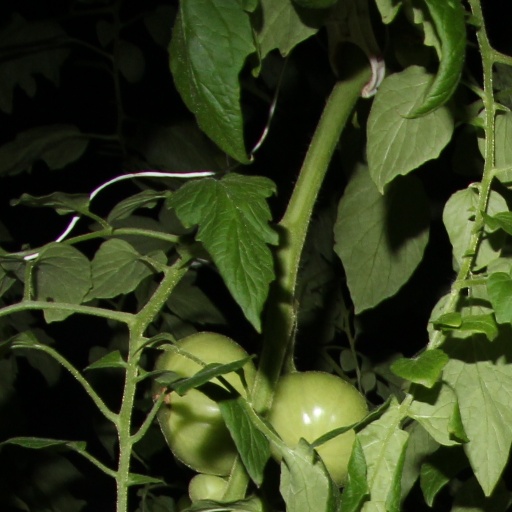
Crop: tomato